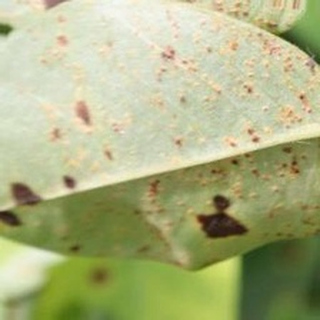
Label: groundnut_rust